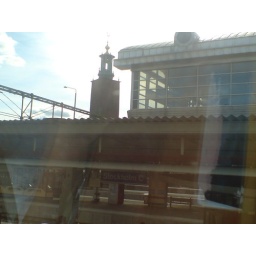
the view from the train window in the station